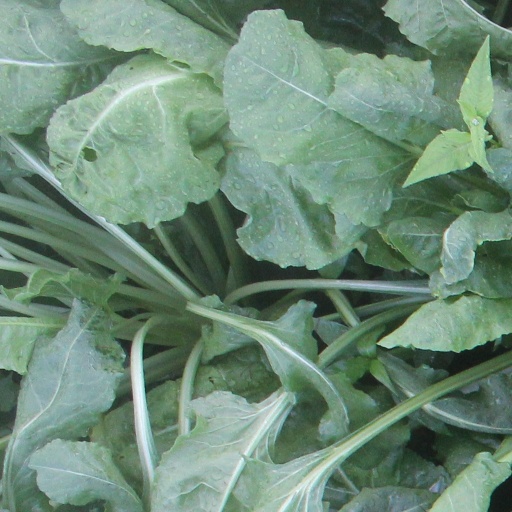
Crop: sugar beet